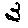
Label: 3